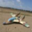
Label: airplane